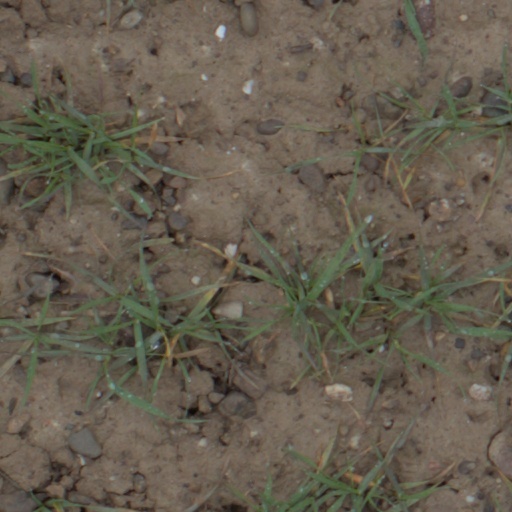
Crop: wheat